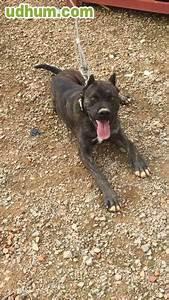
dog